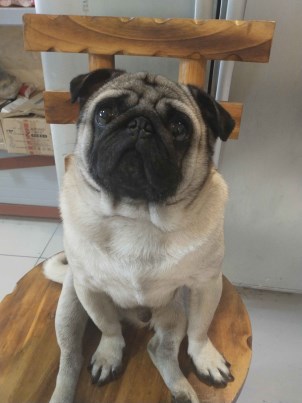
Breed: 798-n000130-pug